Karangtengah railway station

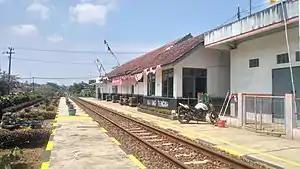
Karangtengah Station, seen track 2 being demolished and converted into a small park, photo was taken on 28 July 2020.

Karangtengah Station (KE) is a class III railway station located at Ciheulang Tonggoh, Cibadak, Sukabumi Regency, West Java, Indonesia. The station, which is located at an altitude of +447 m, is included in the Operation Area I Jakarta.